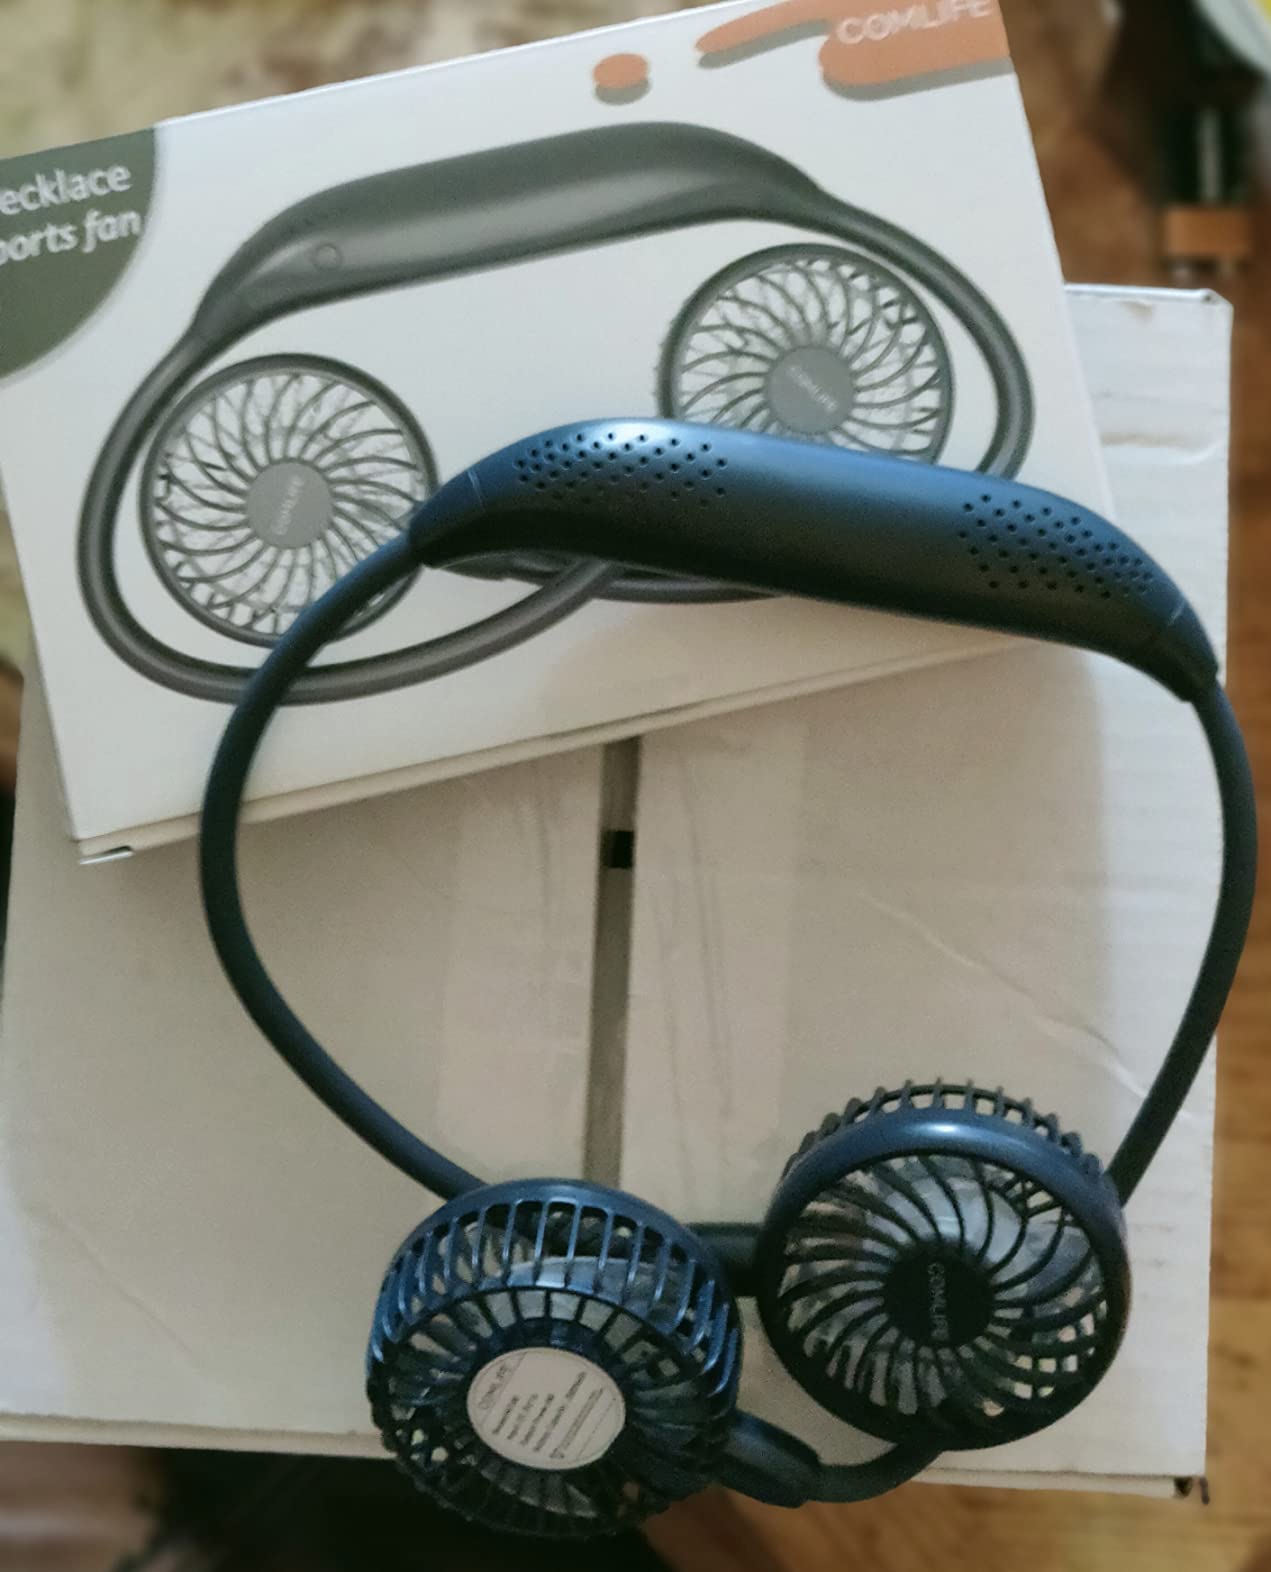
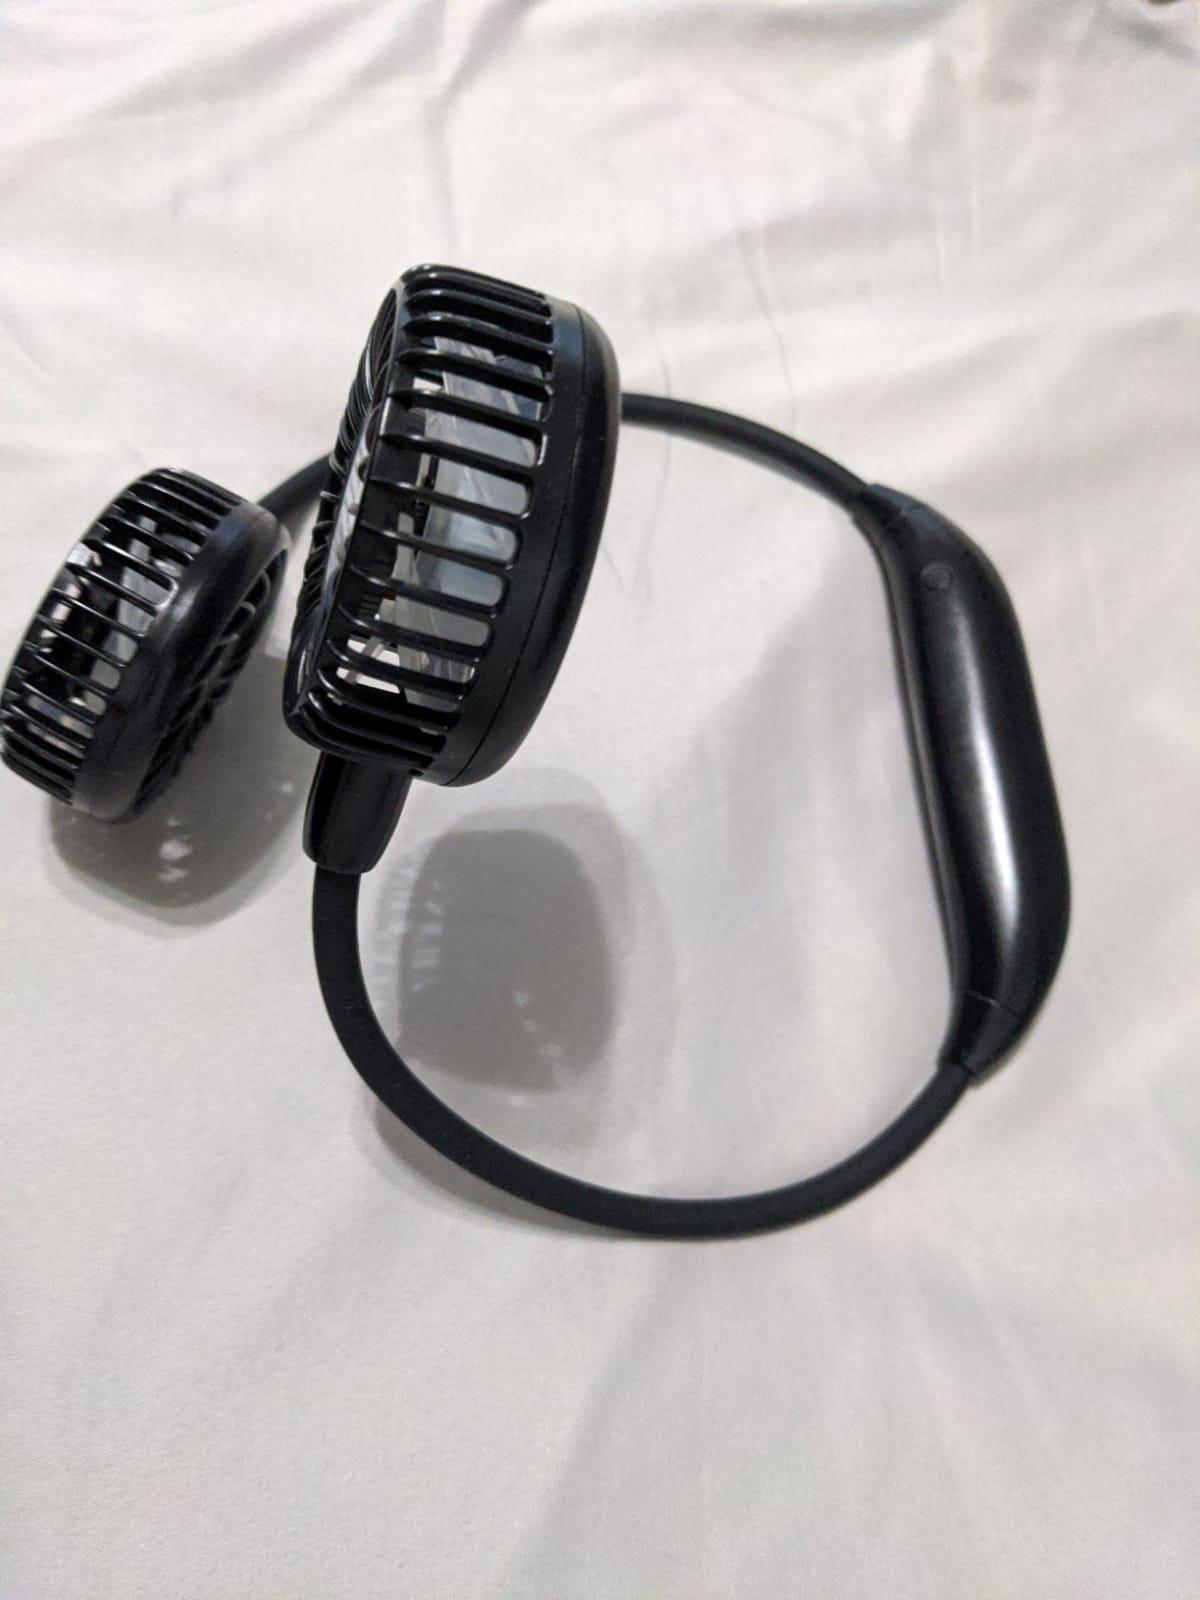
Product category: fan
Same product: no